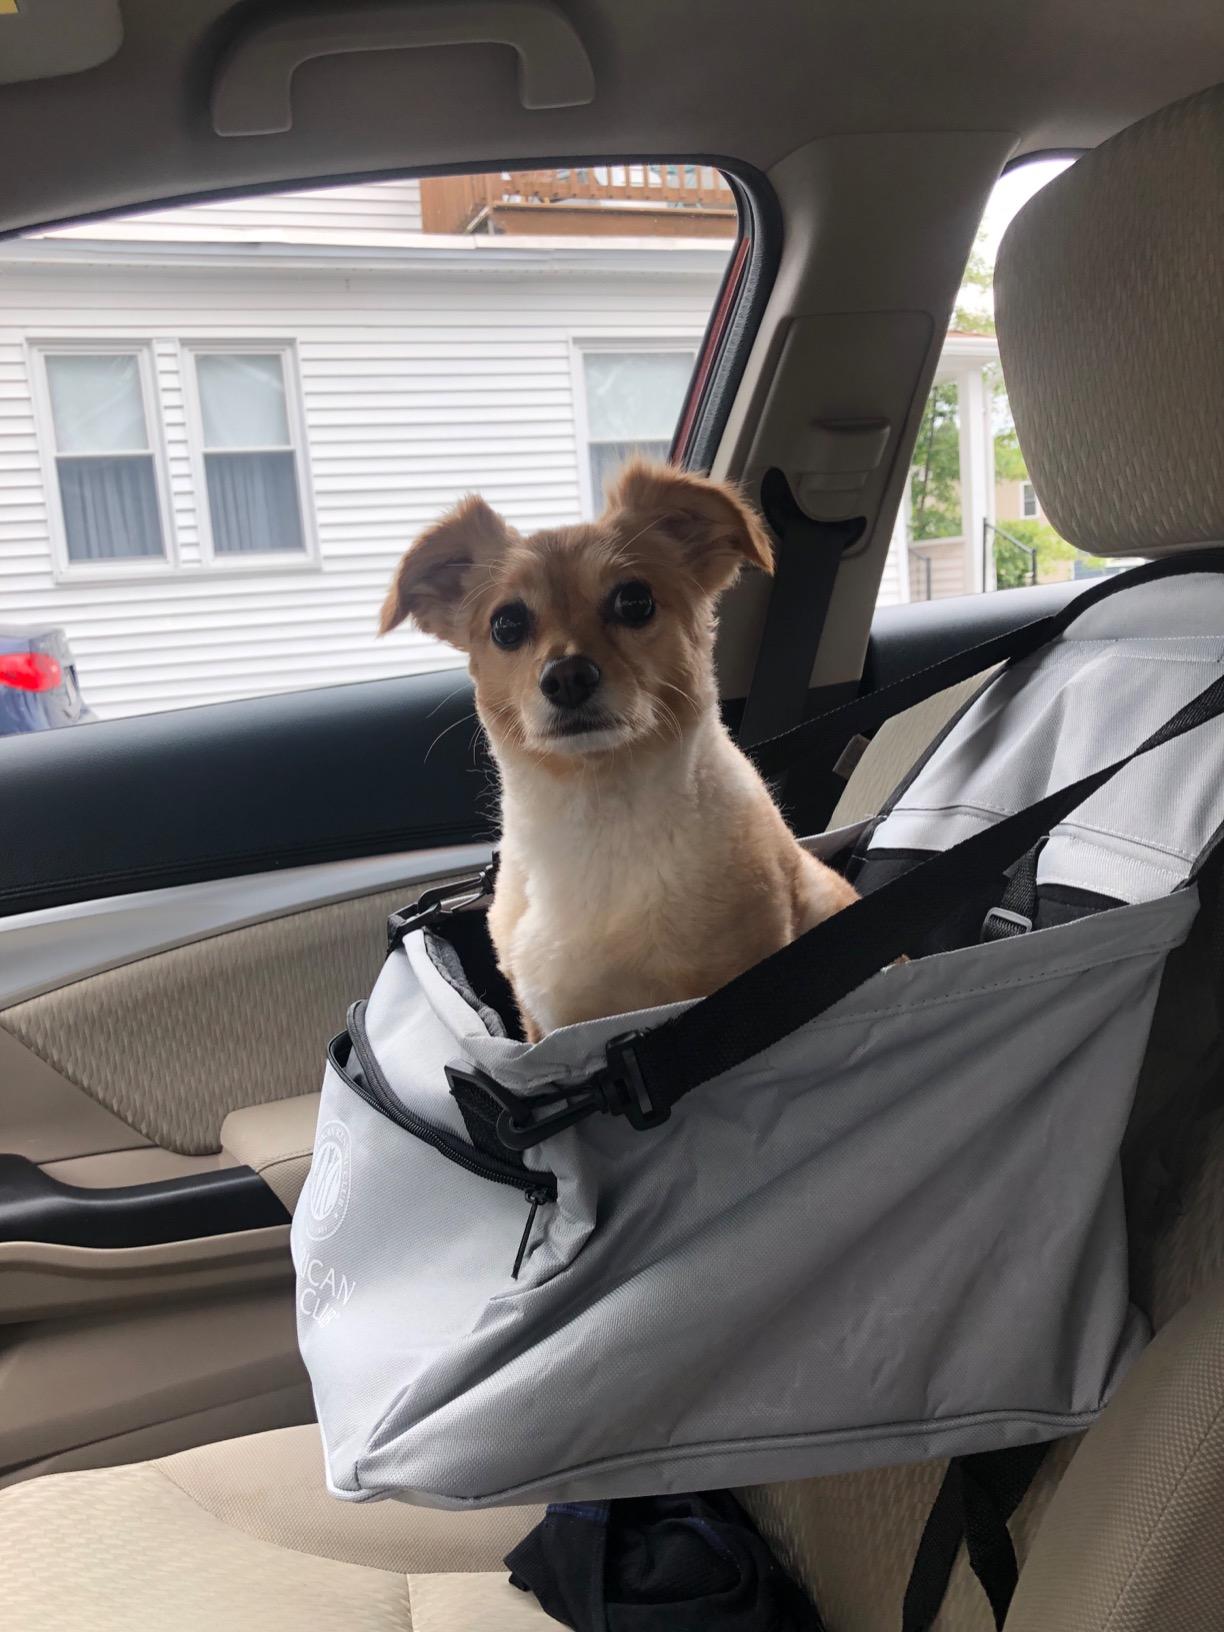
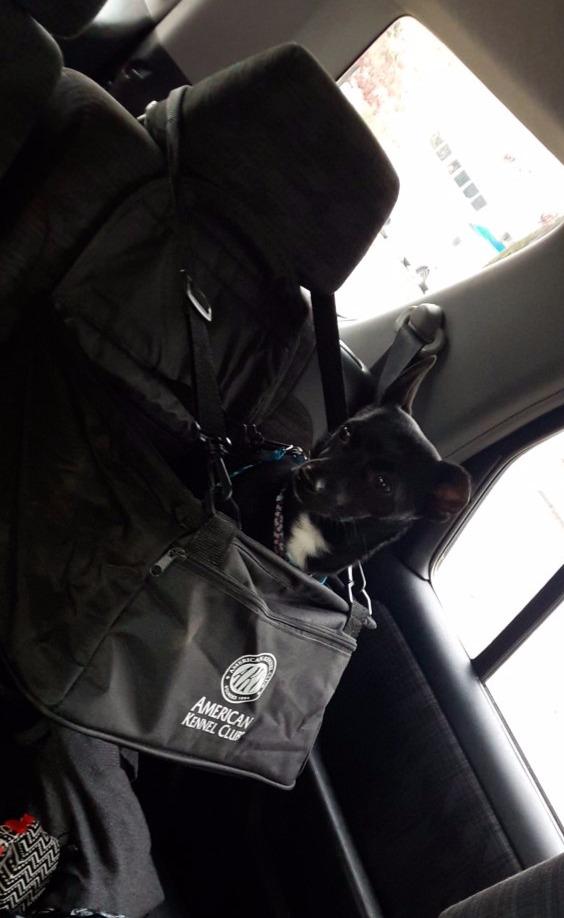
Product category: items_kennel
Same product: no